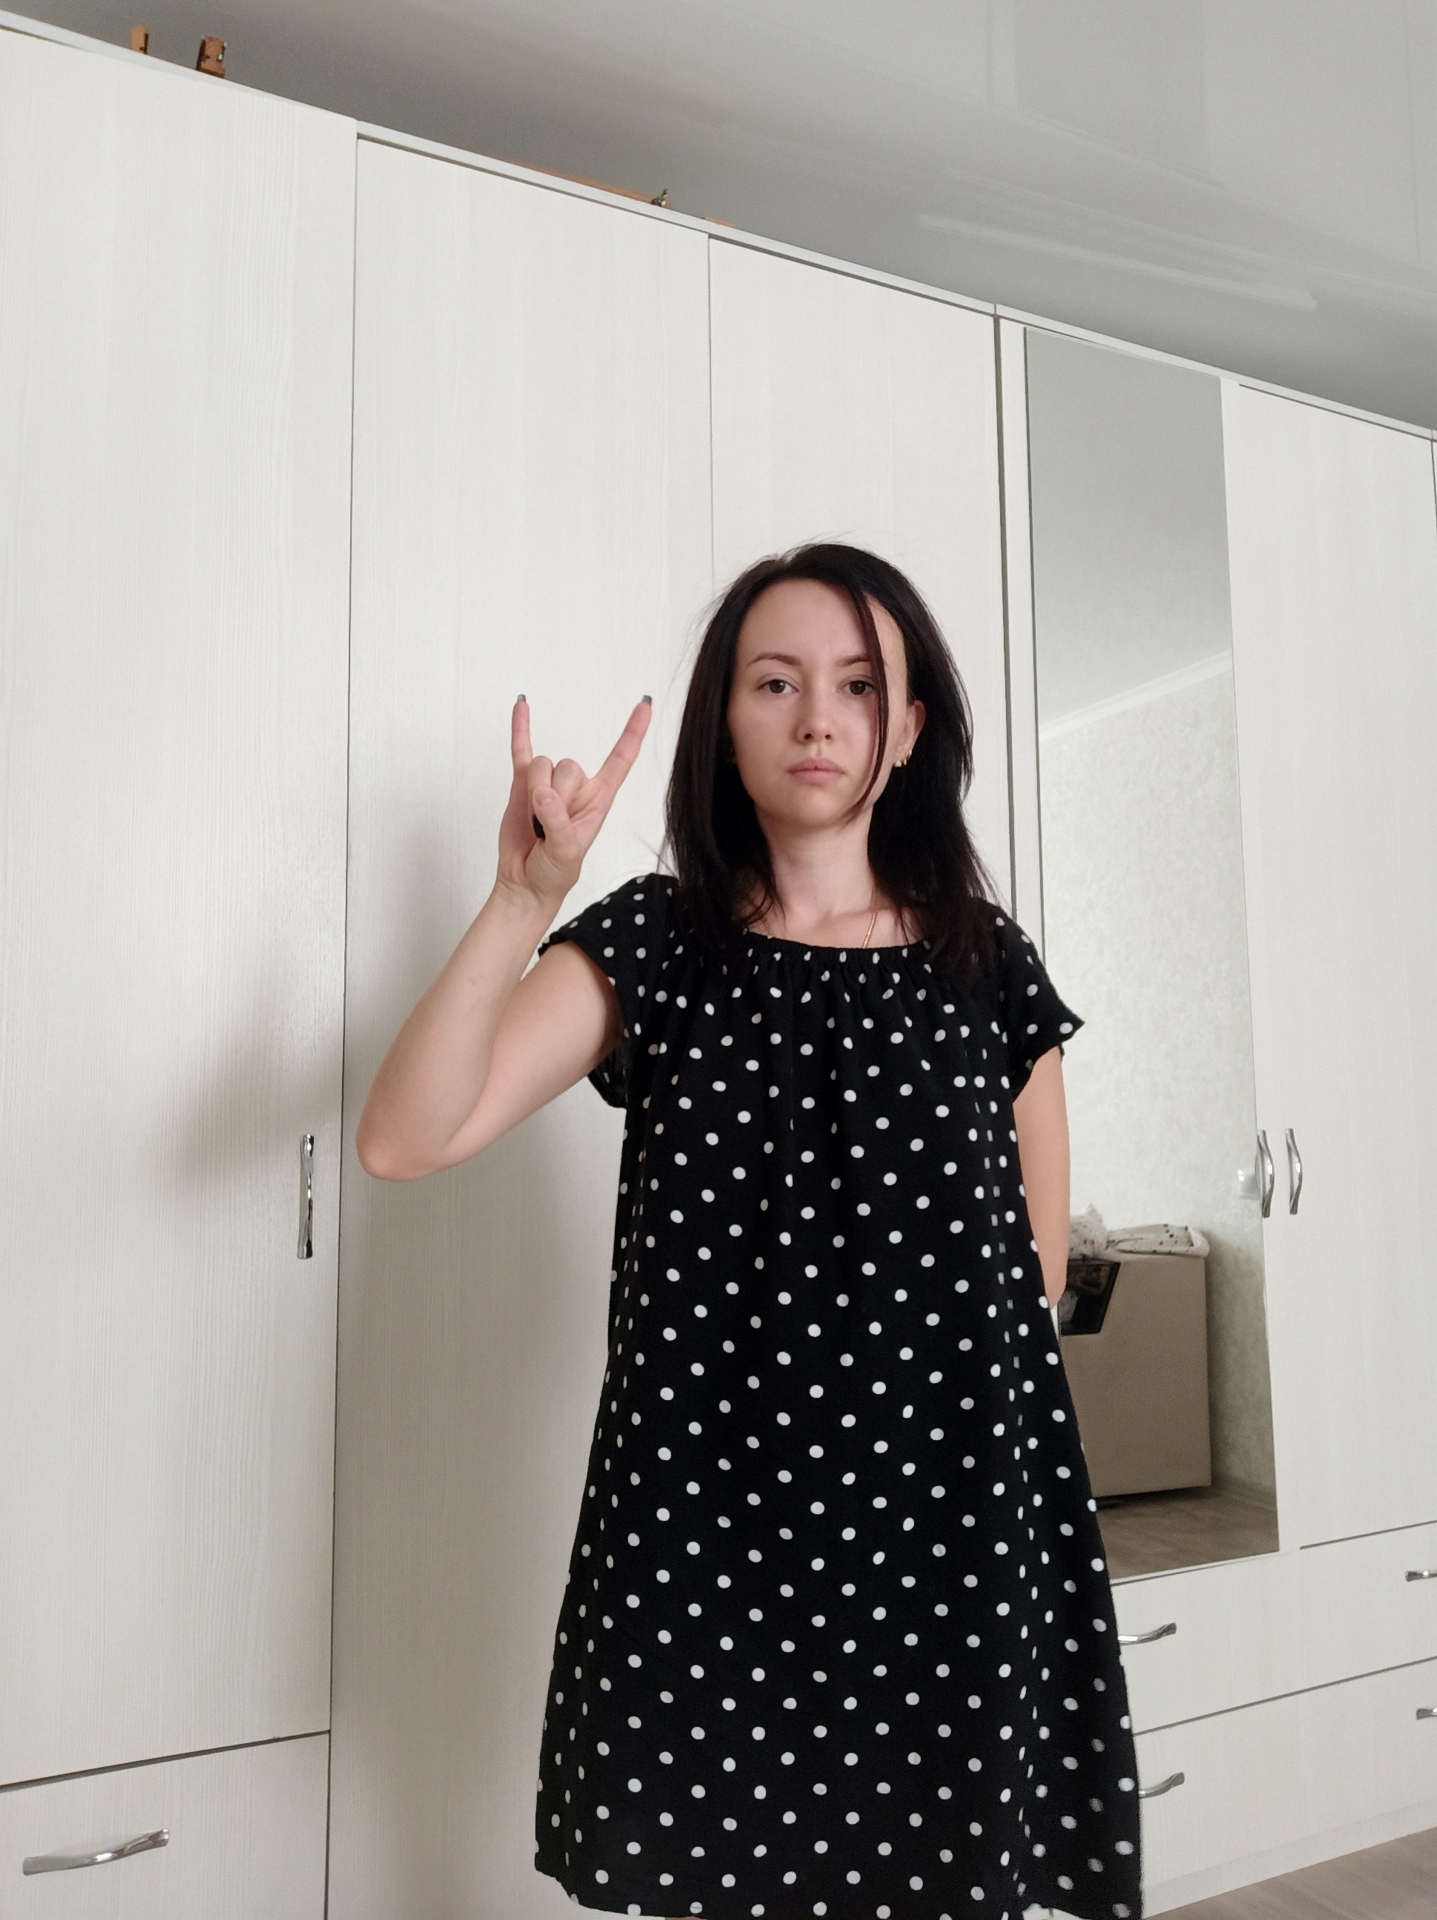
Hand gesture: rock